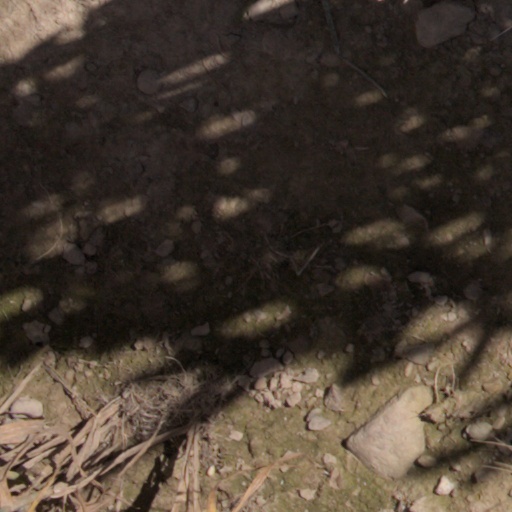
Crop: wheat